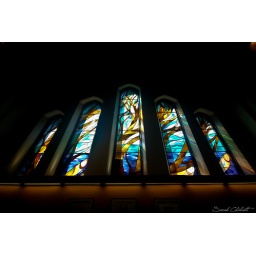
Stained glass window inside Christ Church Cathedral in downtown Vancouver.